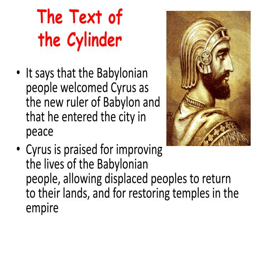
the text of the cylinder